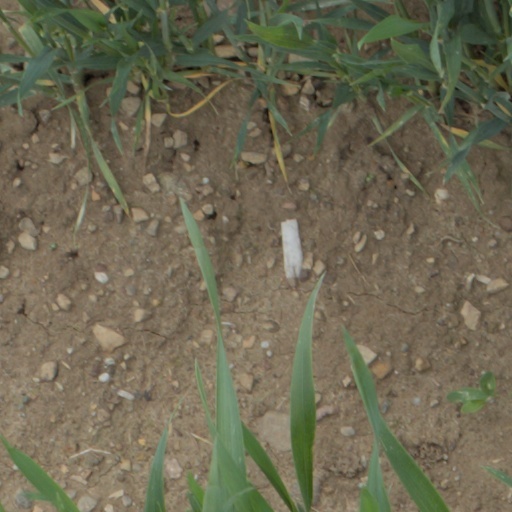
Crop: wheat